Trajan's Parthian campaign

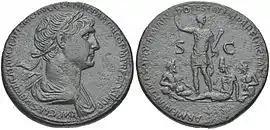
Sestertius issued by the Senate (SC, "Senatus Consultus") during 116 to commemorate Trajan's Parthian victories. Obverse: bust of Trajan, with laurel crown. Caption: Trajan's titulature. Reverse: Trajan standing between prostrate allegories of Armenia (crowned with a tiara) and the Rivers Tigris & Euphrates. Caption: "Armenia & Mesopotamia put under the authority of the Roman People".

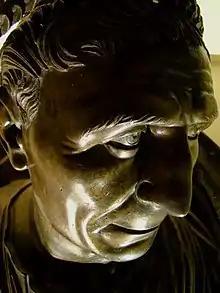
Bronze bust of Trajan in his later years, Museum of Anatolian Civilizations, Ankara, Turkey

After wintering in Antioch during 115/116 and, according to literary sources, barely escaping from a violent earthquake that claimed the life of one of the consuls, Marcus Pedo Vergilianus, Trajan again took to the field in 116, with a view to the conquest of the whole of Mesopotamia, an overambitious goal that eventually backfired on the results of his entire campaign. According to some modern historians, the aim of the campaign of 116 was to achieve a "preemptive demonstration" aiming not toward the conquest of Parthia but for tighter Roman control over the Eastern trade route. However, the overall scarcity of manpower for the Roman military establishment meant that the campaign was doomed from the start. It is noteworthy that no new legions were raised by Trajan before the Parthian campaign perhaps since the sources of new citizen recruits had already been overexploited.